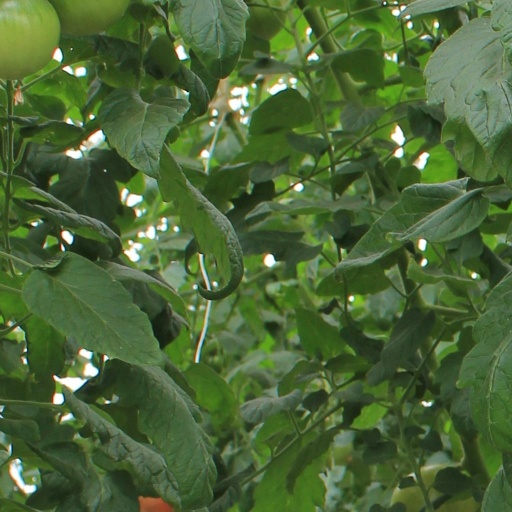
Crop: tomato